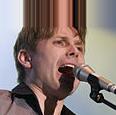
Age: 35